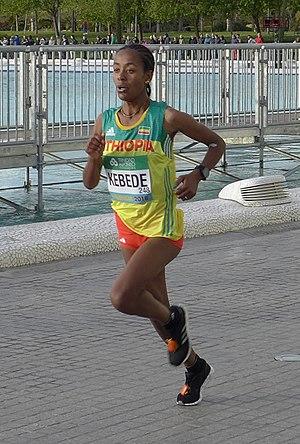
Netsanet Gudeta Kebede est une athlète éthiopienne, spécialiste des courses sur route et du cross.